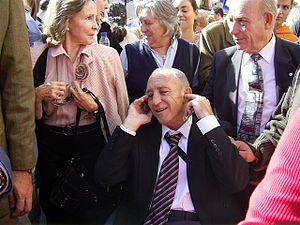
Francisco Fernández Ochoa, plus connu comme Paquito Fernández Ochoa, né le 25 février 1950 à Madrid et décédé le 6 novembre 2006 à Madrid, était un skieur alpin espagnol, originaire de Navacerrada.